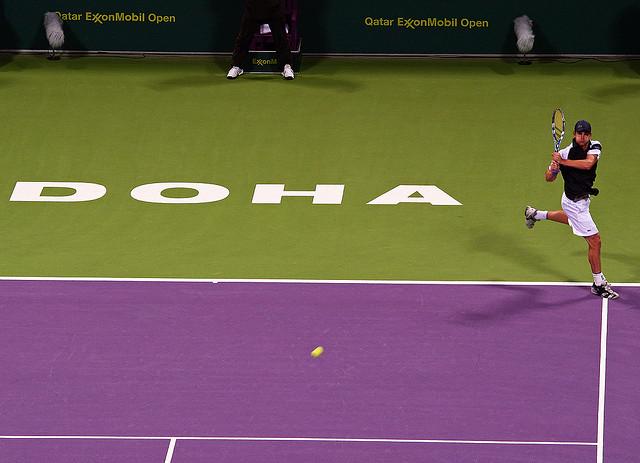
A tennis player has just hit a shot on a purple court.